ISOLDE

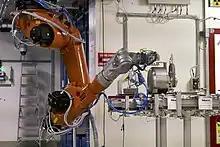
MEDICIS robot isotope production for medical research

The project CERN-MEDICIS is running to supply radioactive isotopes for medical applications. The proton beams from the PSB preserve 90% of their intensities after hitting a standard target in the facility. The CERN-MEDICIS facility uses the remaining protons on a target that is placed behind the HRS target, in order to produce radioisotopes for medical purposes. The irradiated target is then carried to the MEDICIS building by using an automated conveyor to separator and collect the isotopes of interest.